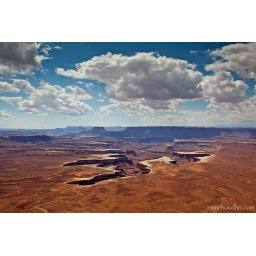
the green river as seen from the green river overlook in the islands in the sky district of canyonlands national park...